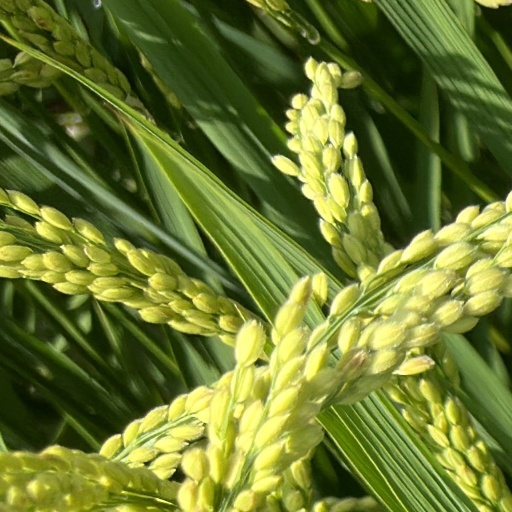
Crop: rice